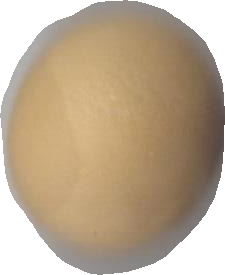
Variety: Dega